Archipelago (2010 film)

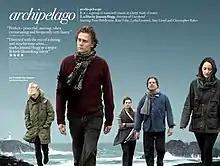
UK cinema release poster for "Archipelago"

Archipelago is a 2010 British drama film written and directed by Joanna Hogg and starring Tom Hiddleston, Kate Fahy, Lydia Leonard, Amy Lloyd, and Christopher Baker. The plot is about a family holiday on the island of Tresco, which forms part of the archipelago of the Isles of Scilly.